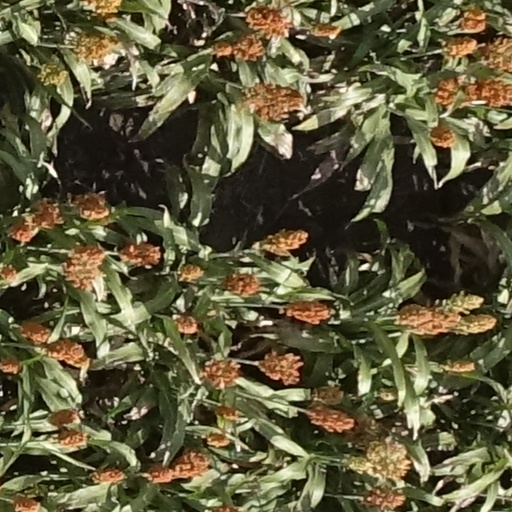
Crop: sorghum